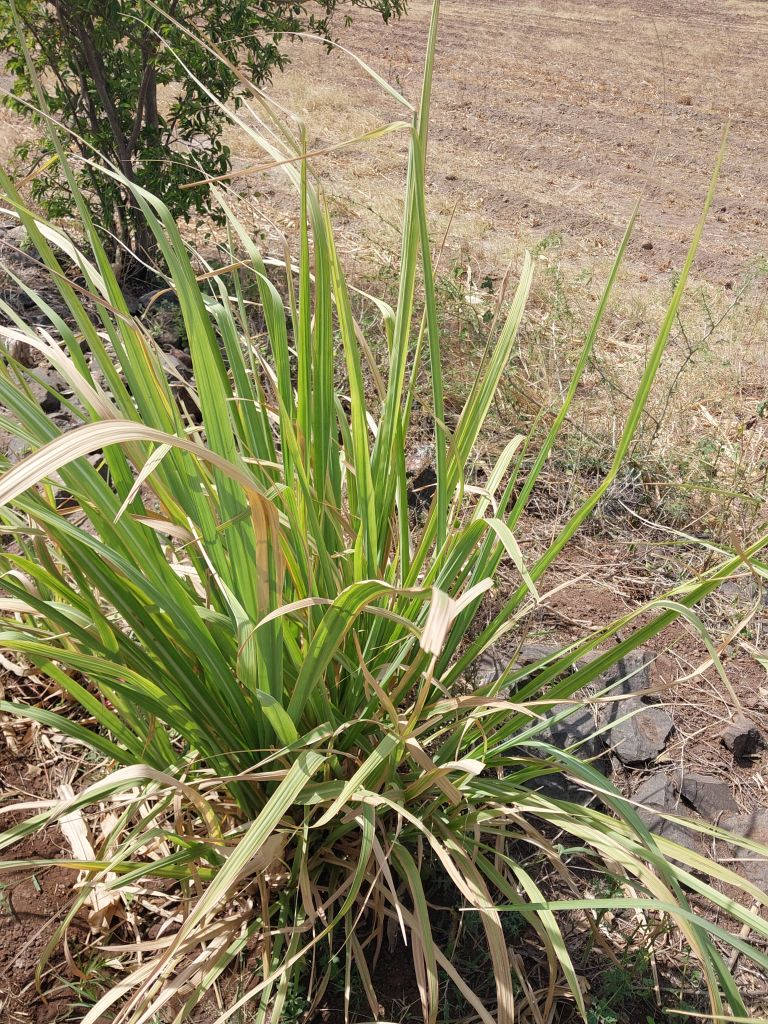
Label: Grassy shoot